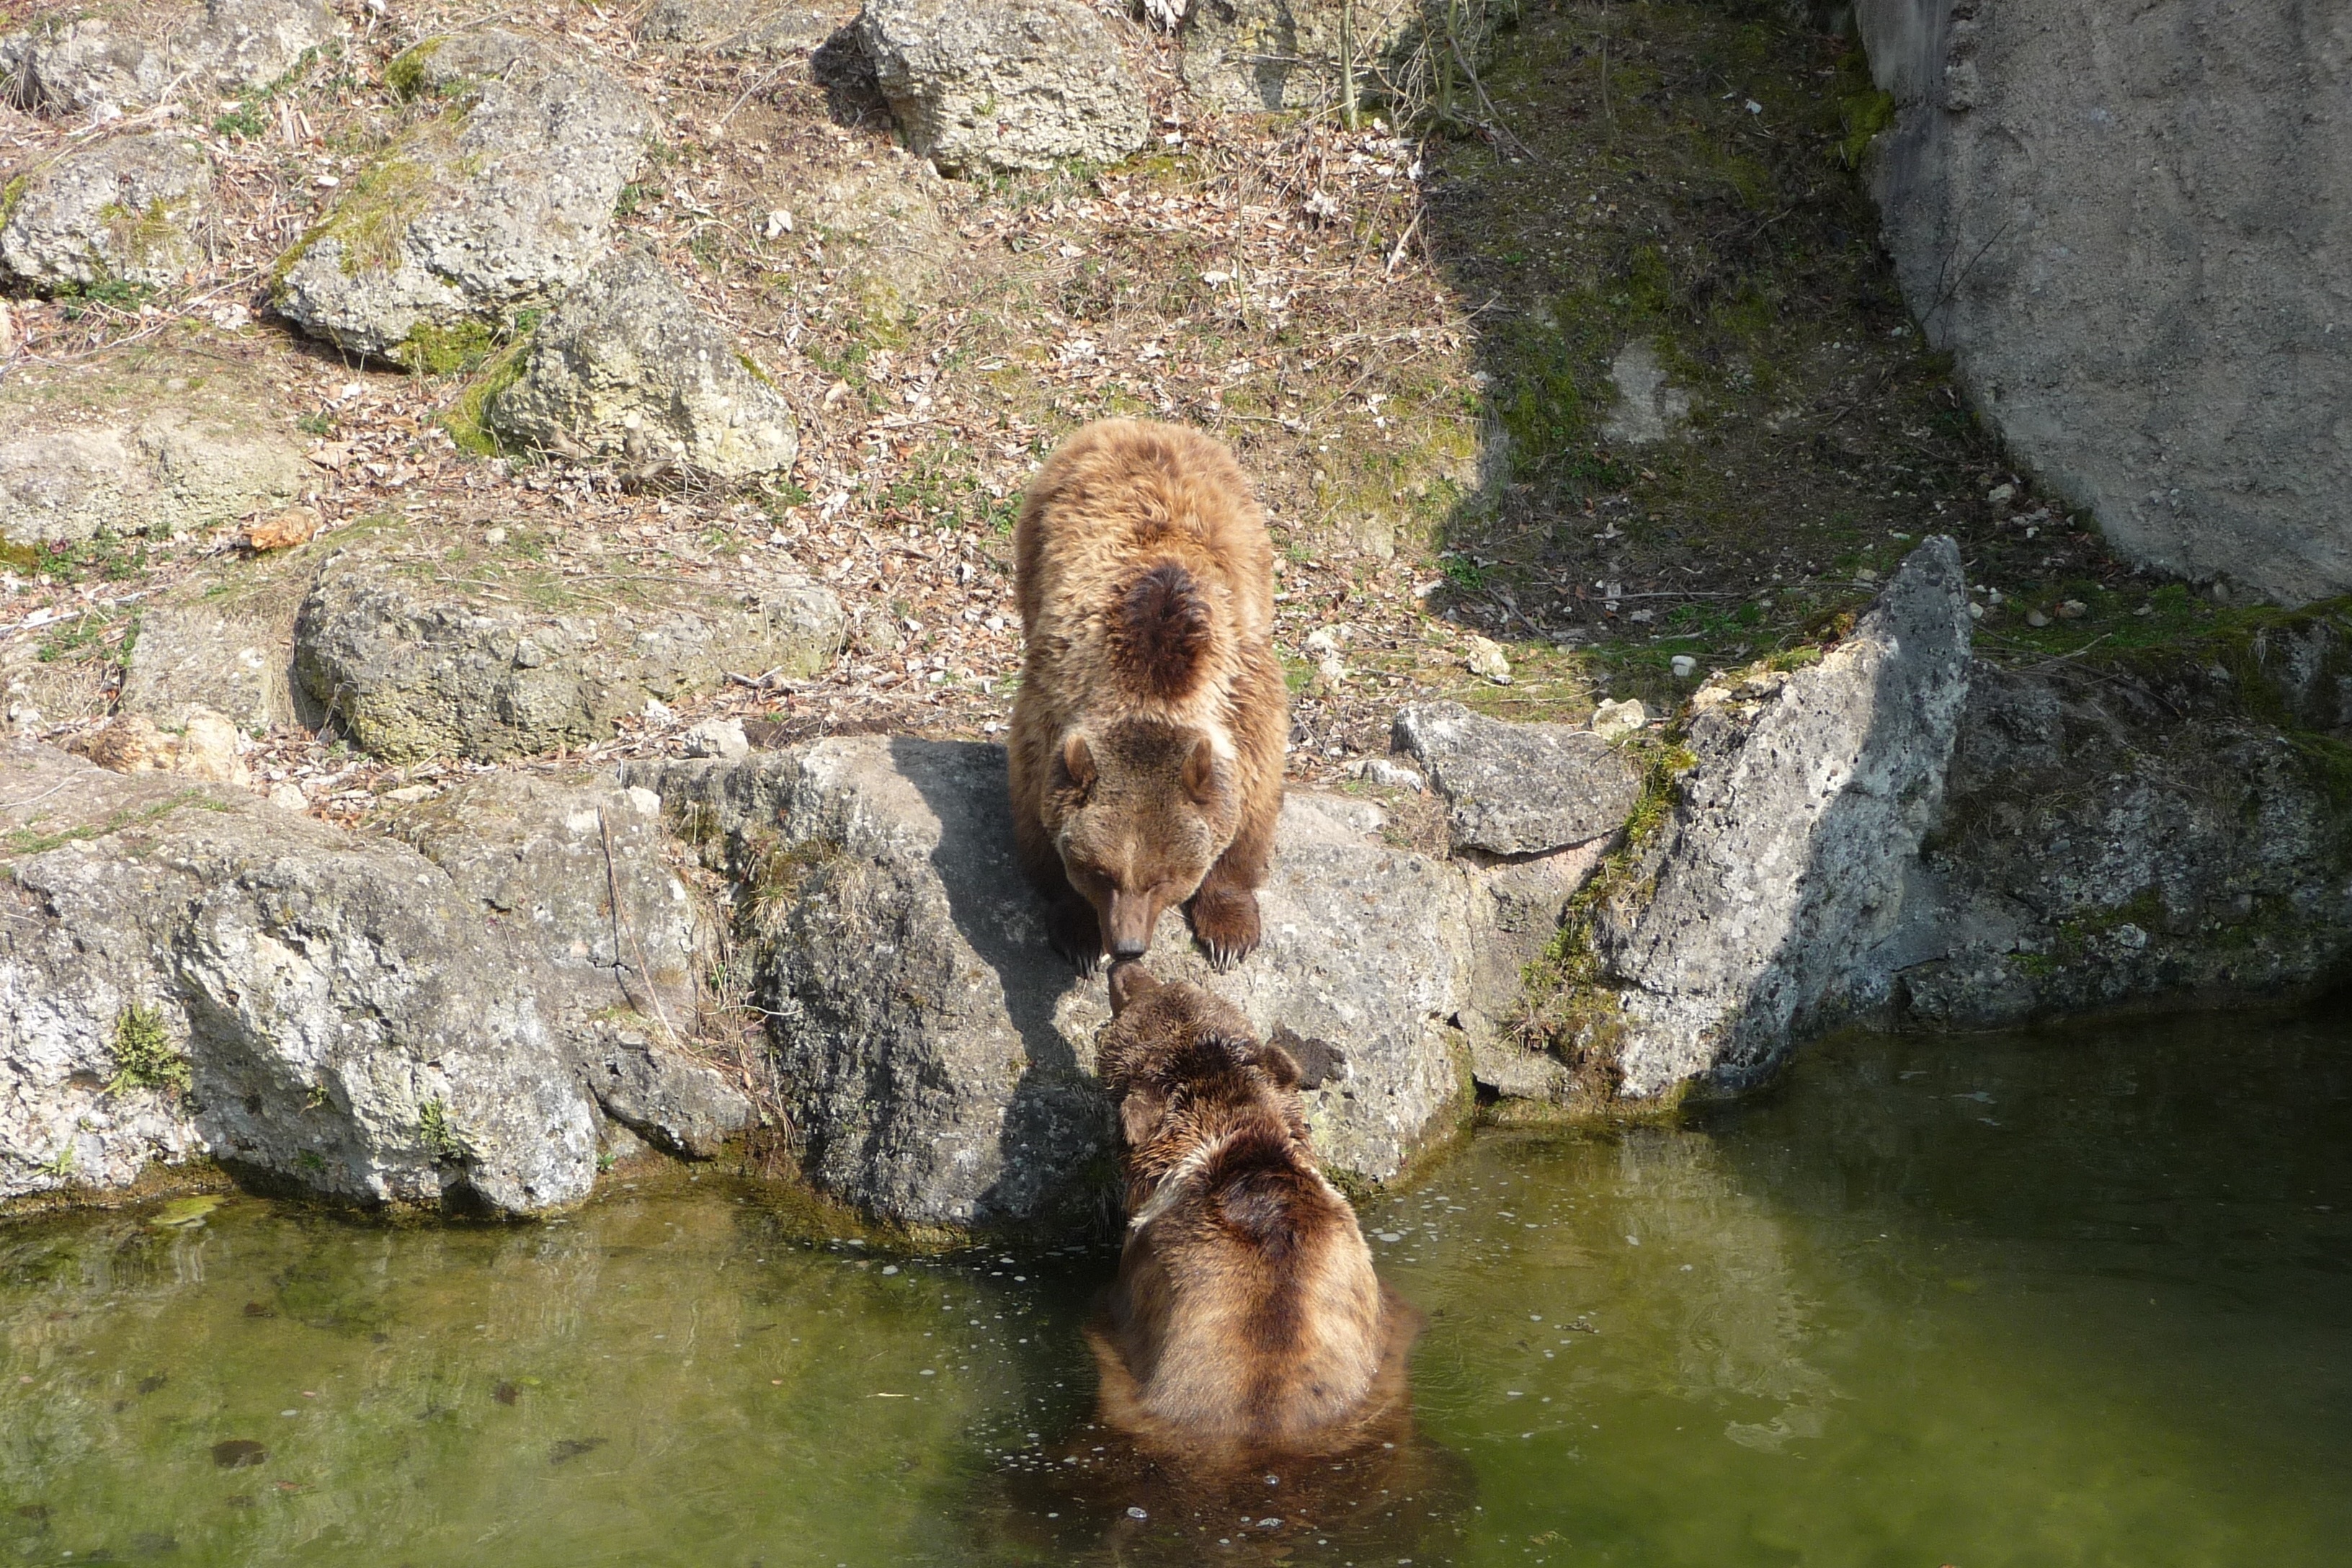
water, rock, animal, bear, wildlife, zoo, mammal, fauna, brown bear, tiergarten, bear enclosure